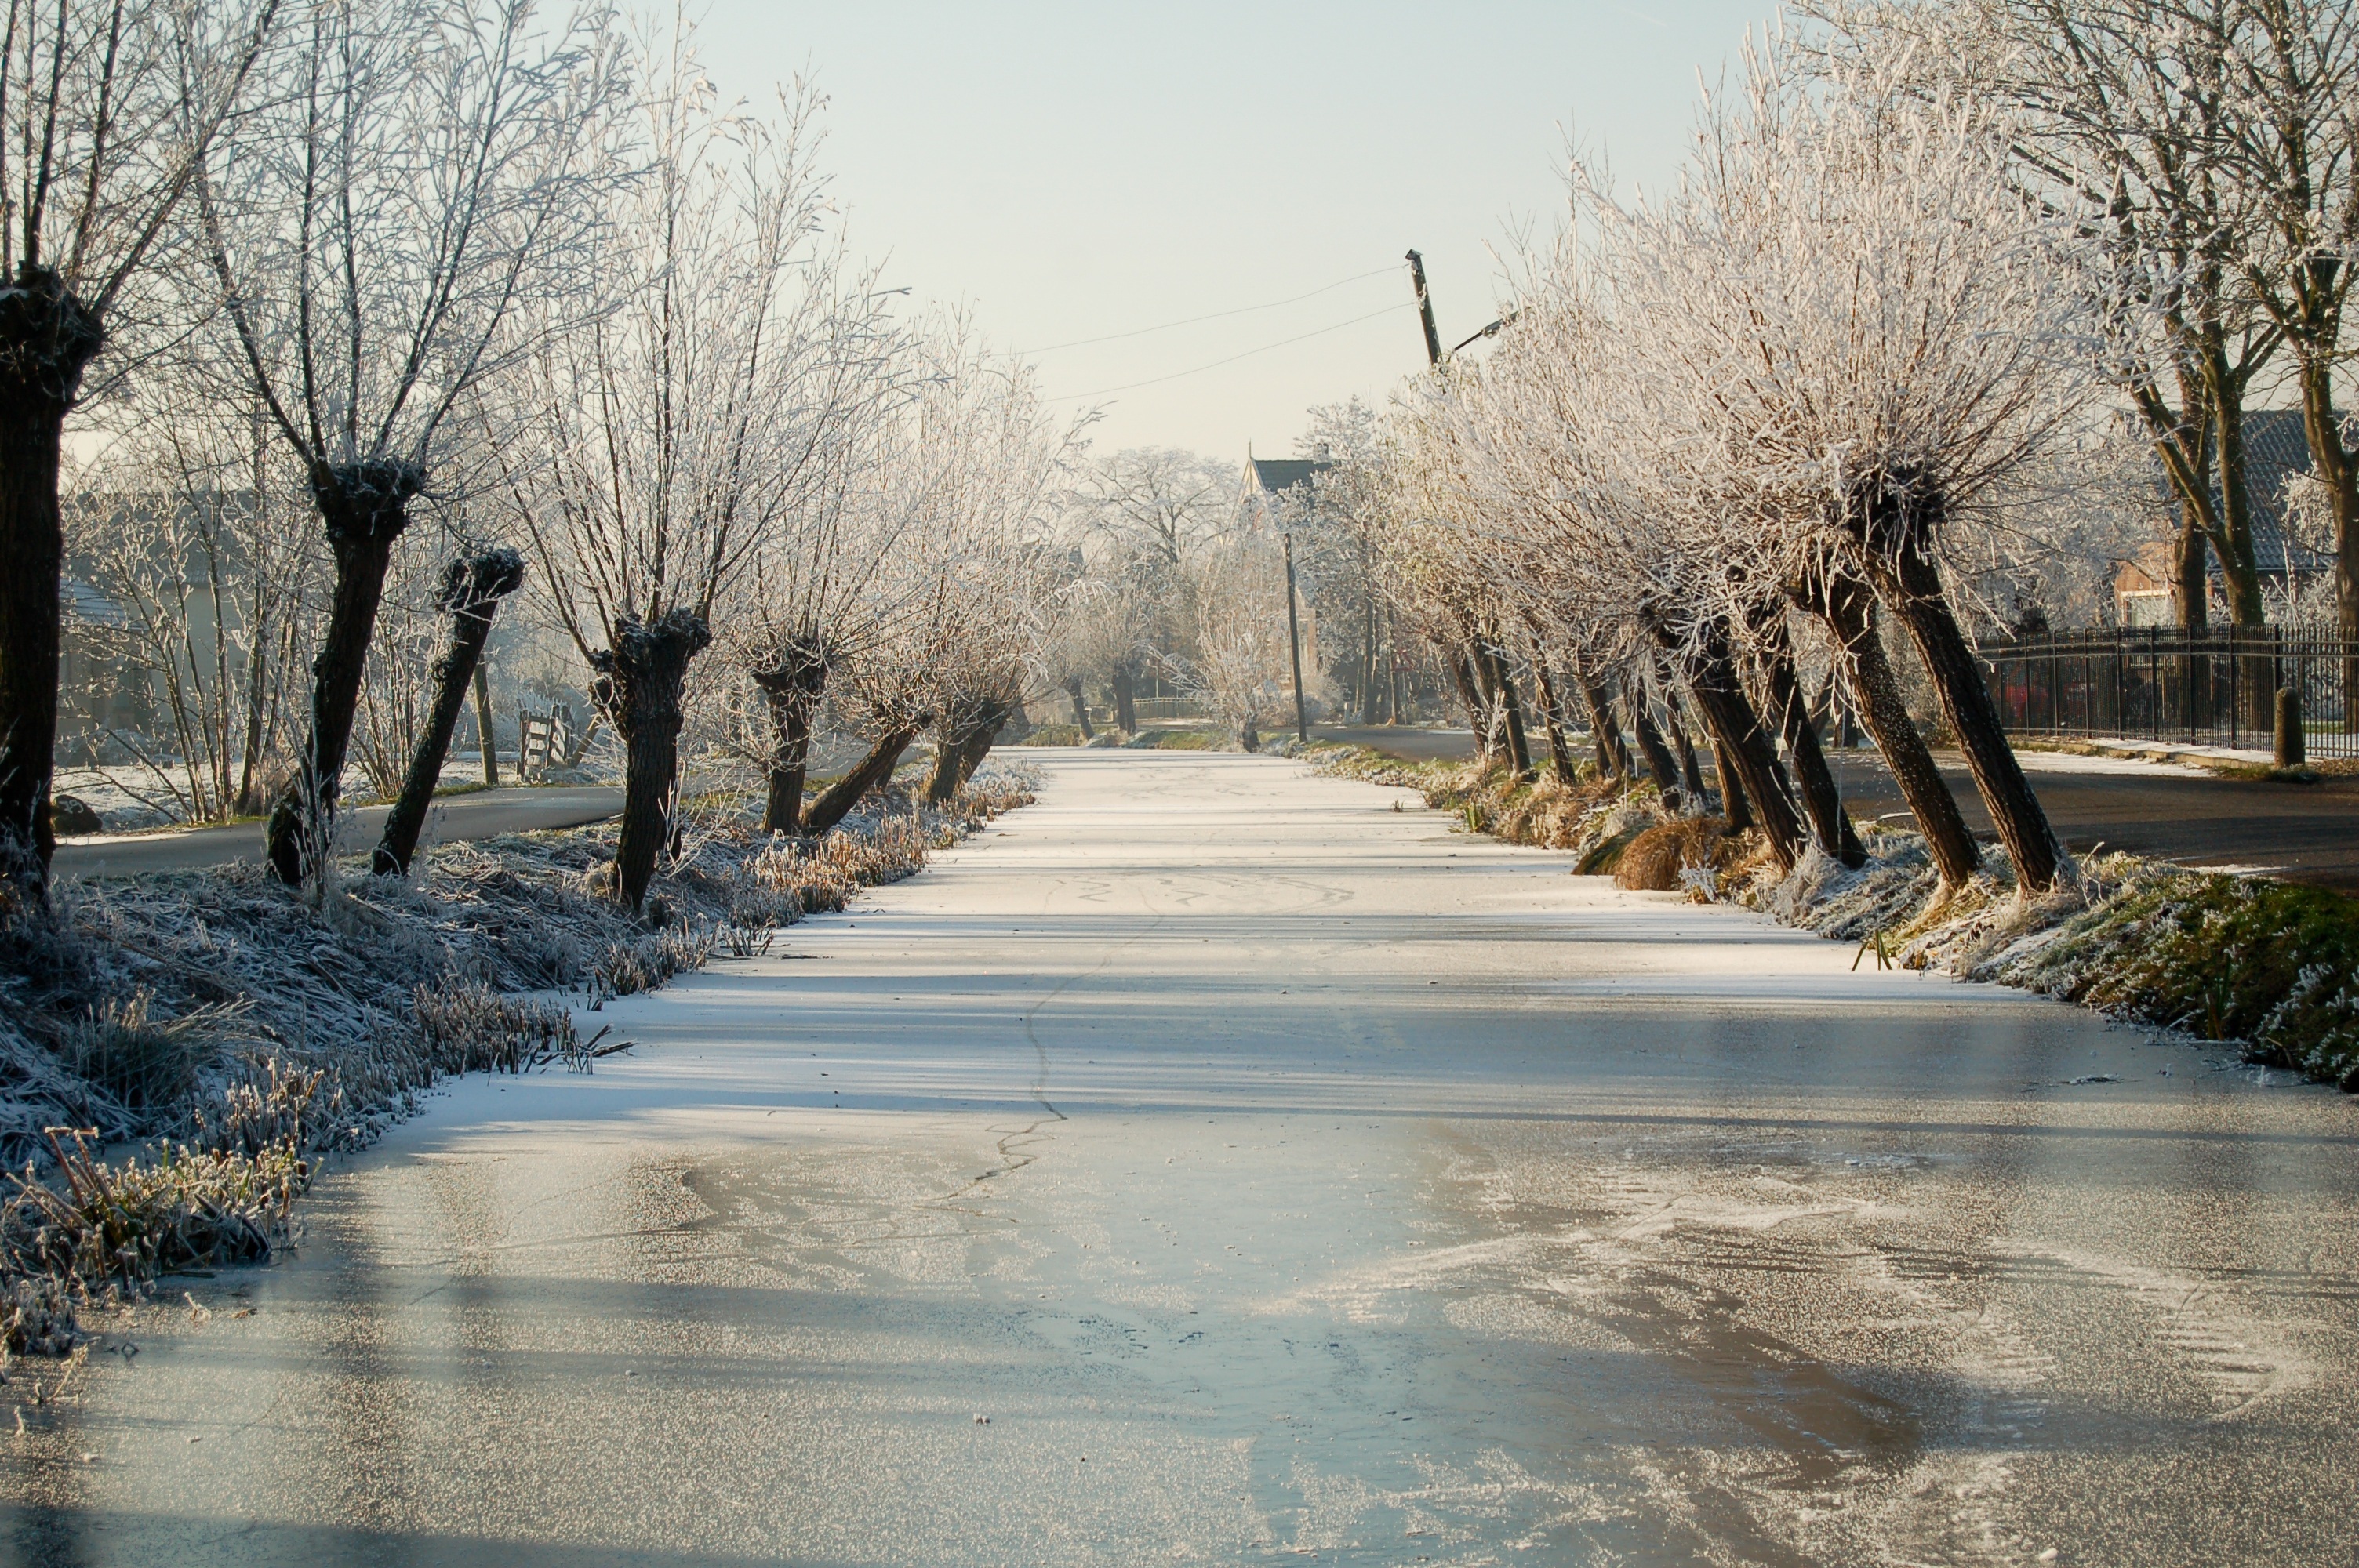
landscape, tree, snow, cold, winter, morning, frost, canal, ice, reflection, autumn, park, weather, snowy, frozen, season, trees, bach, wintry, freezing, water running, low country, woody plant